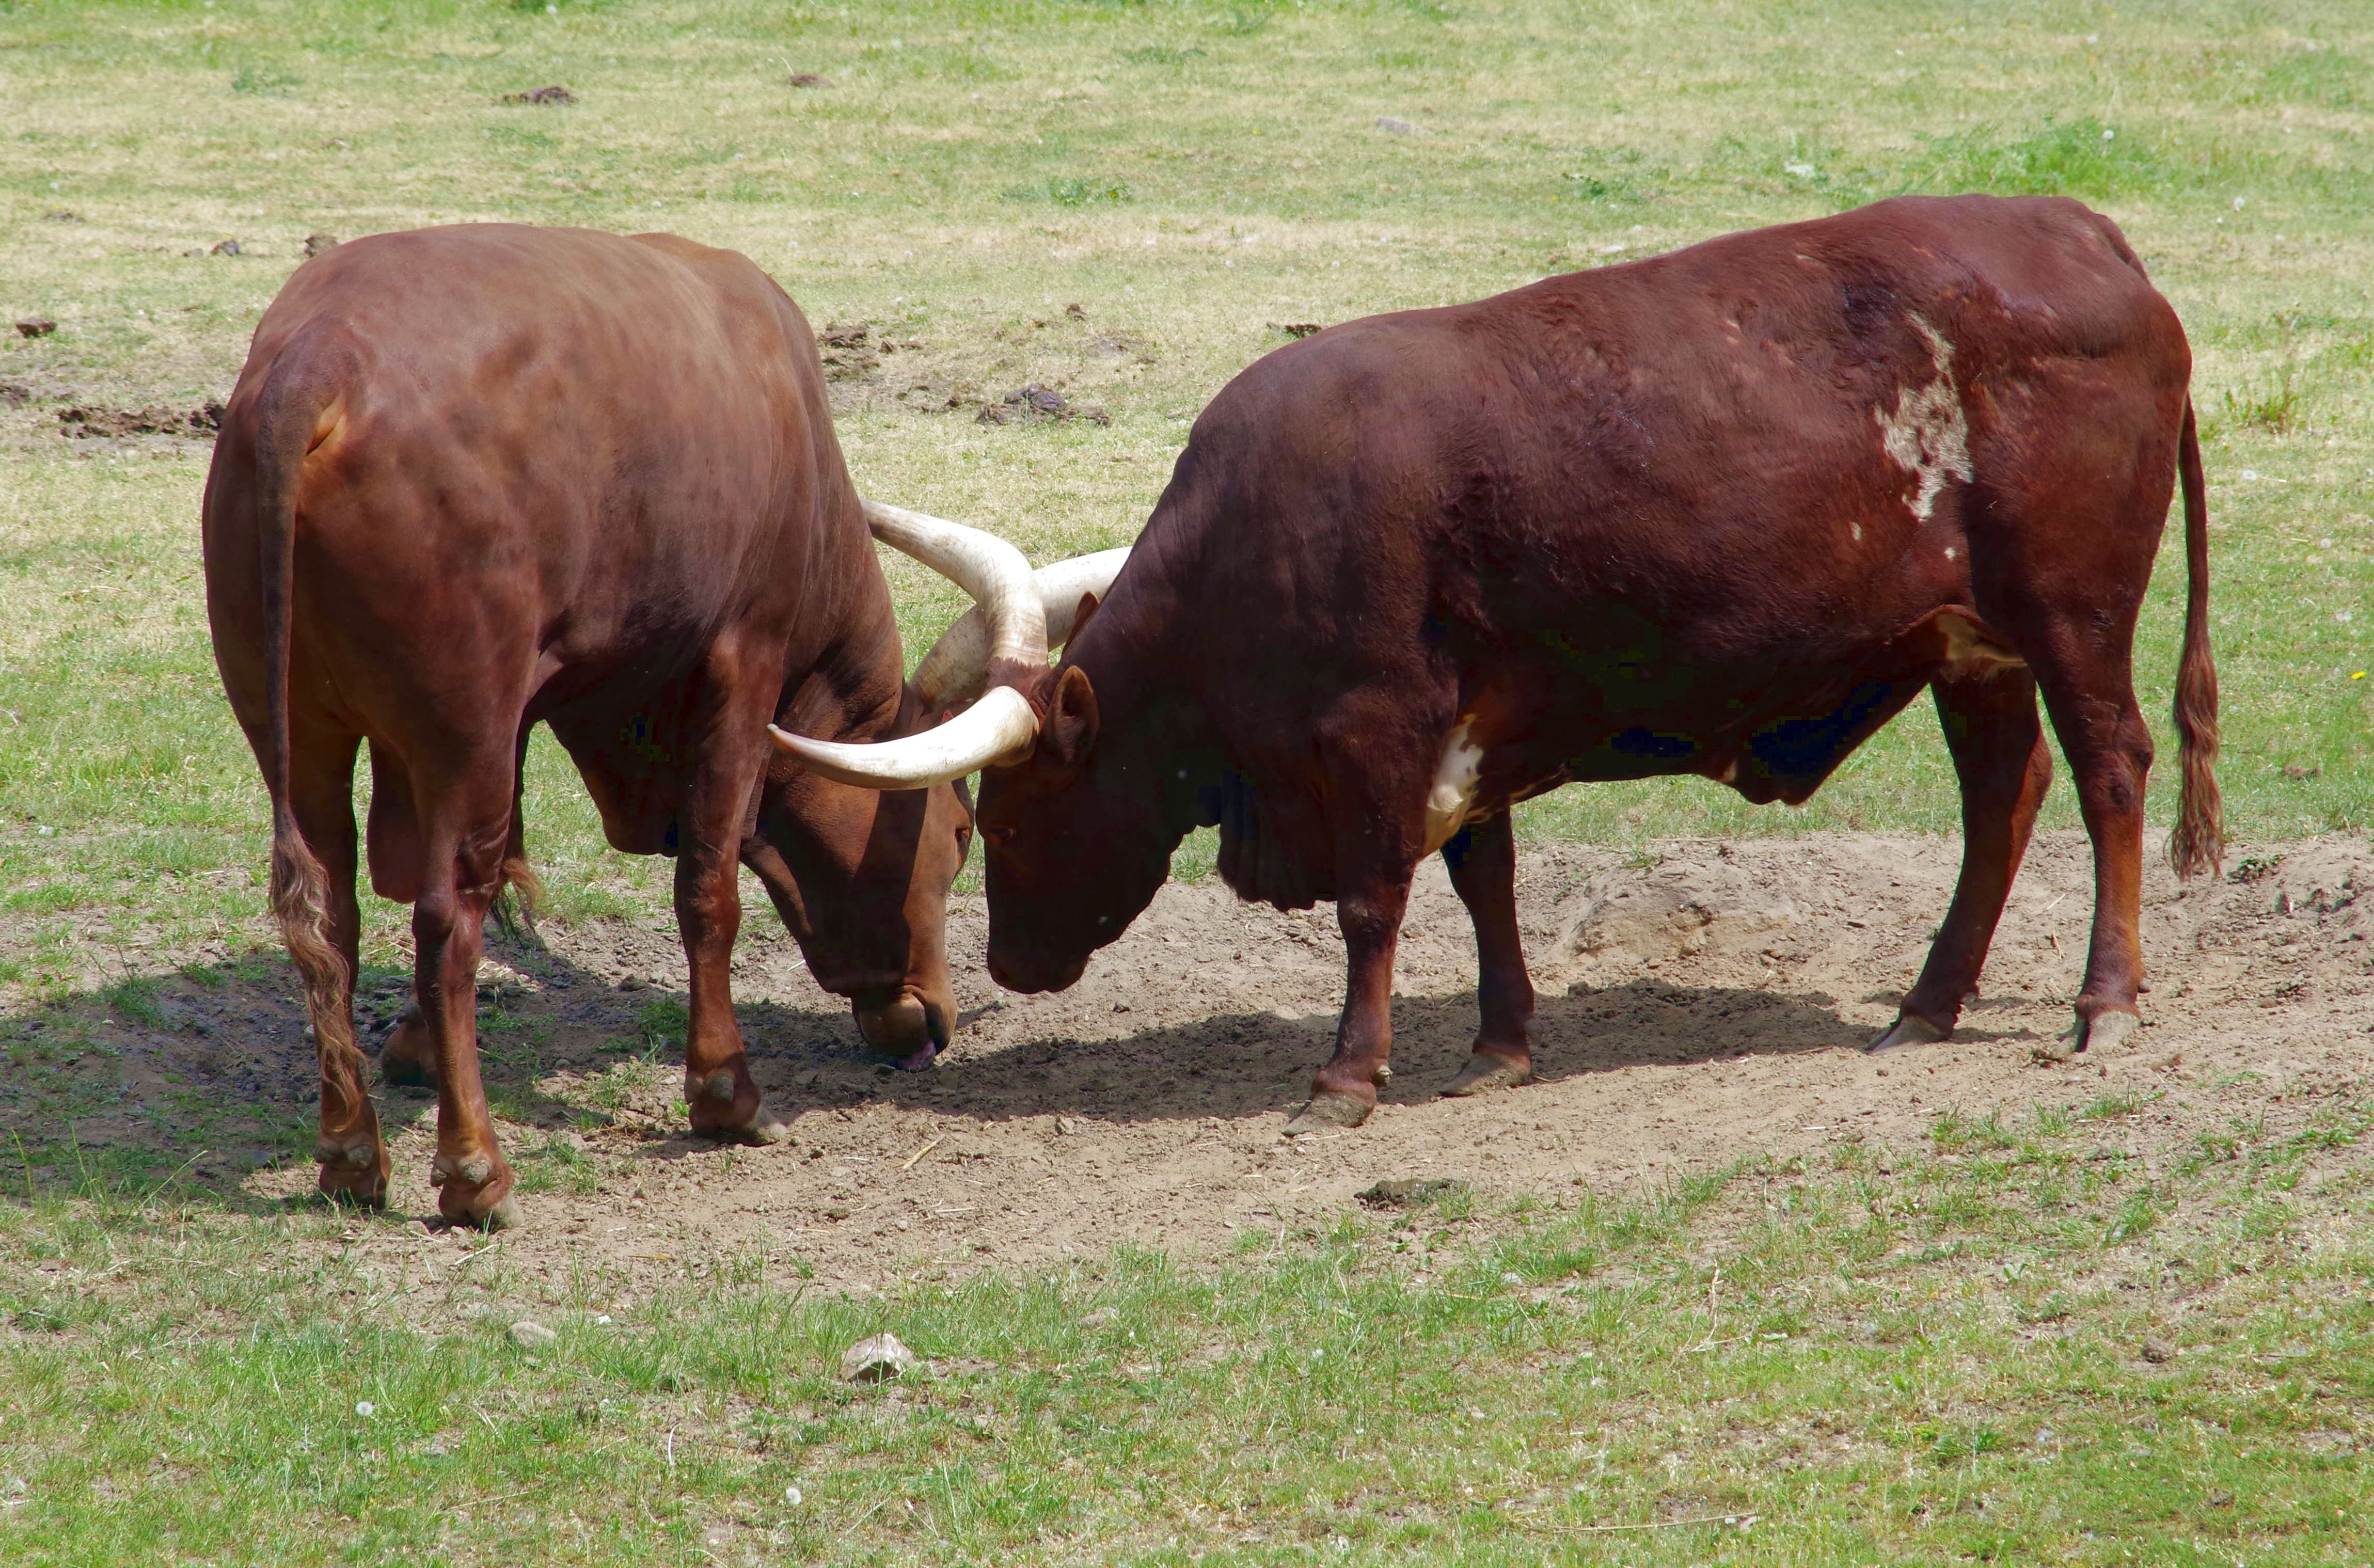
field, farm, meadow, animal, wildlife, herd, pasture, grazing, ranch, mammal, fauna, bull, animals, mare, tradition, bullfighting, bulls, buffalo, dangerous, ox, pasture land, water buffalo, the longest horns, watusi, cattle like mammal, cow goat family